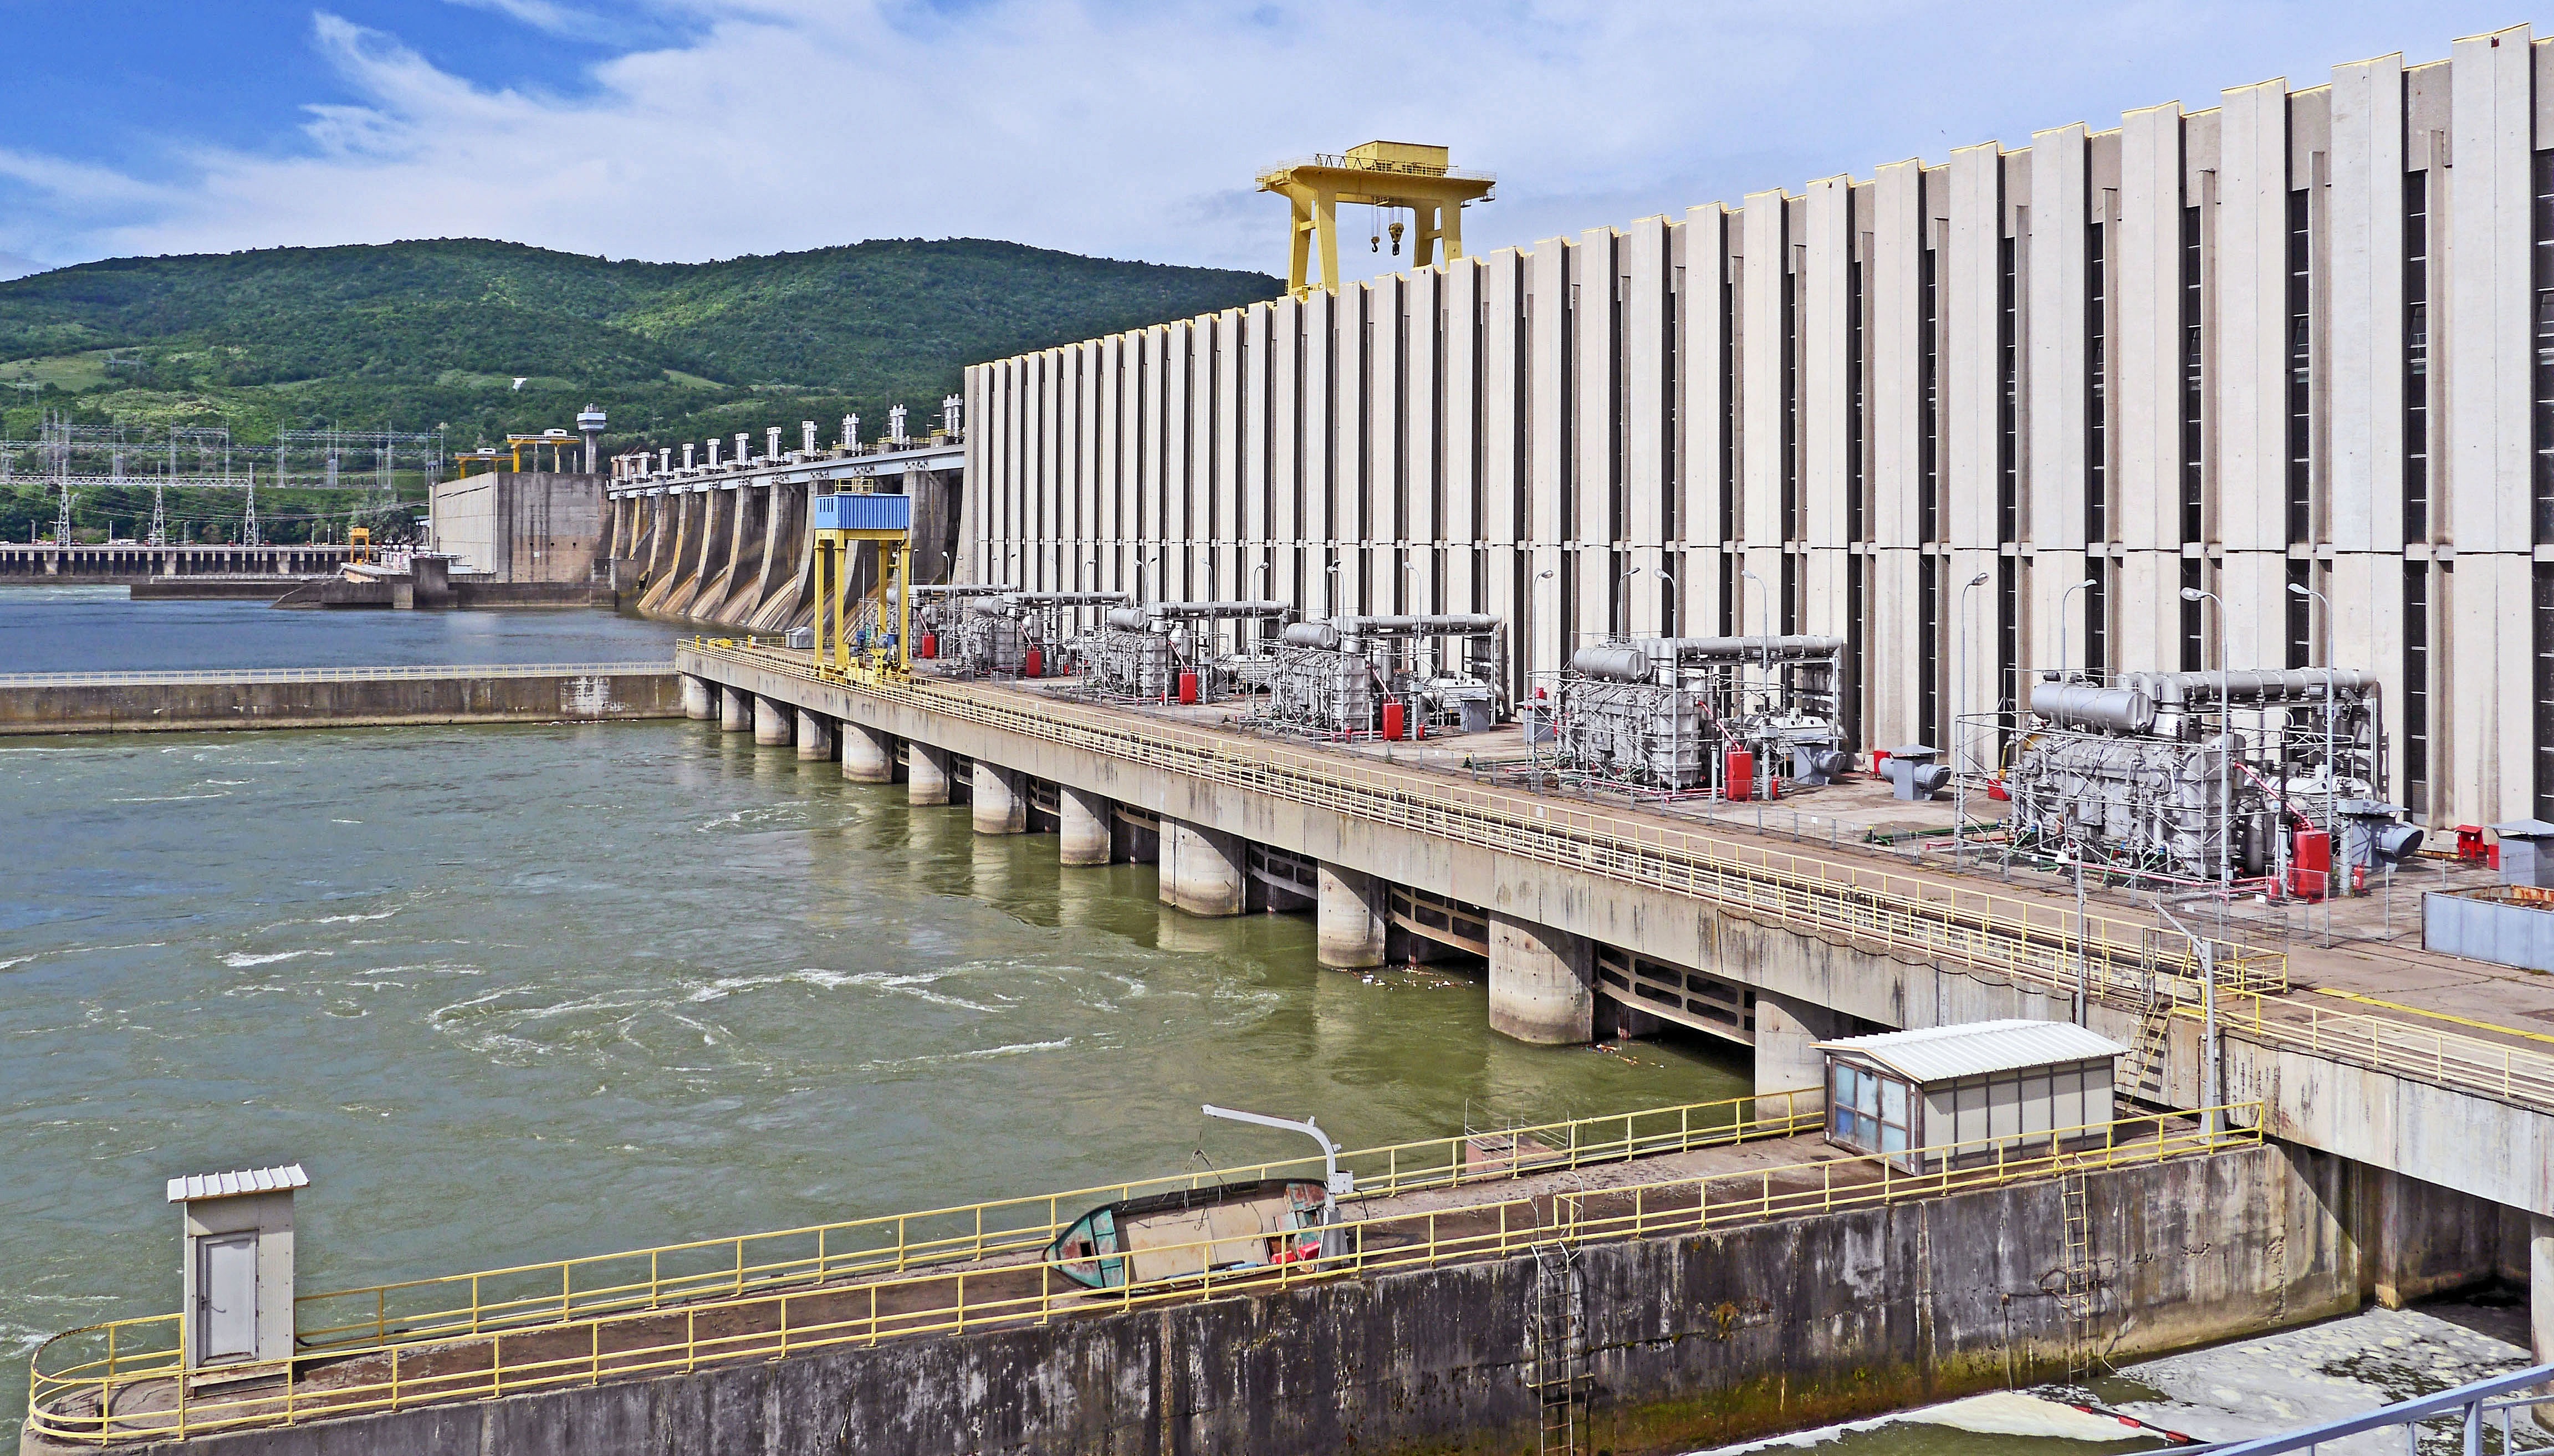
dock, bridge, pier, river, transport, underwater, dam, waterway, serbia, danube, 1, romania, strudel, iron gate, power supply, water power, gigantic, balkan, karparten, s dkarparten, djerdap1, 2 kilometer, height 34 meters, spills, power plants, south east europe, derdap1, nonbuilding structure